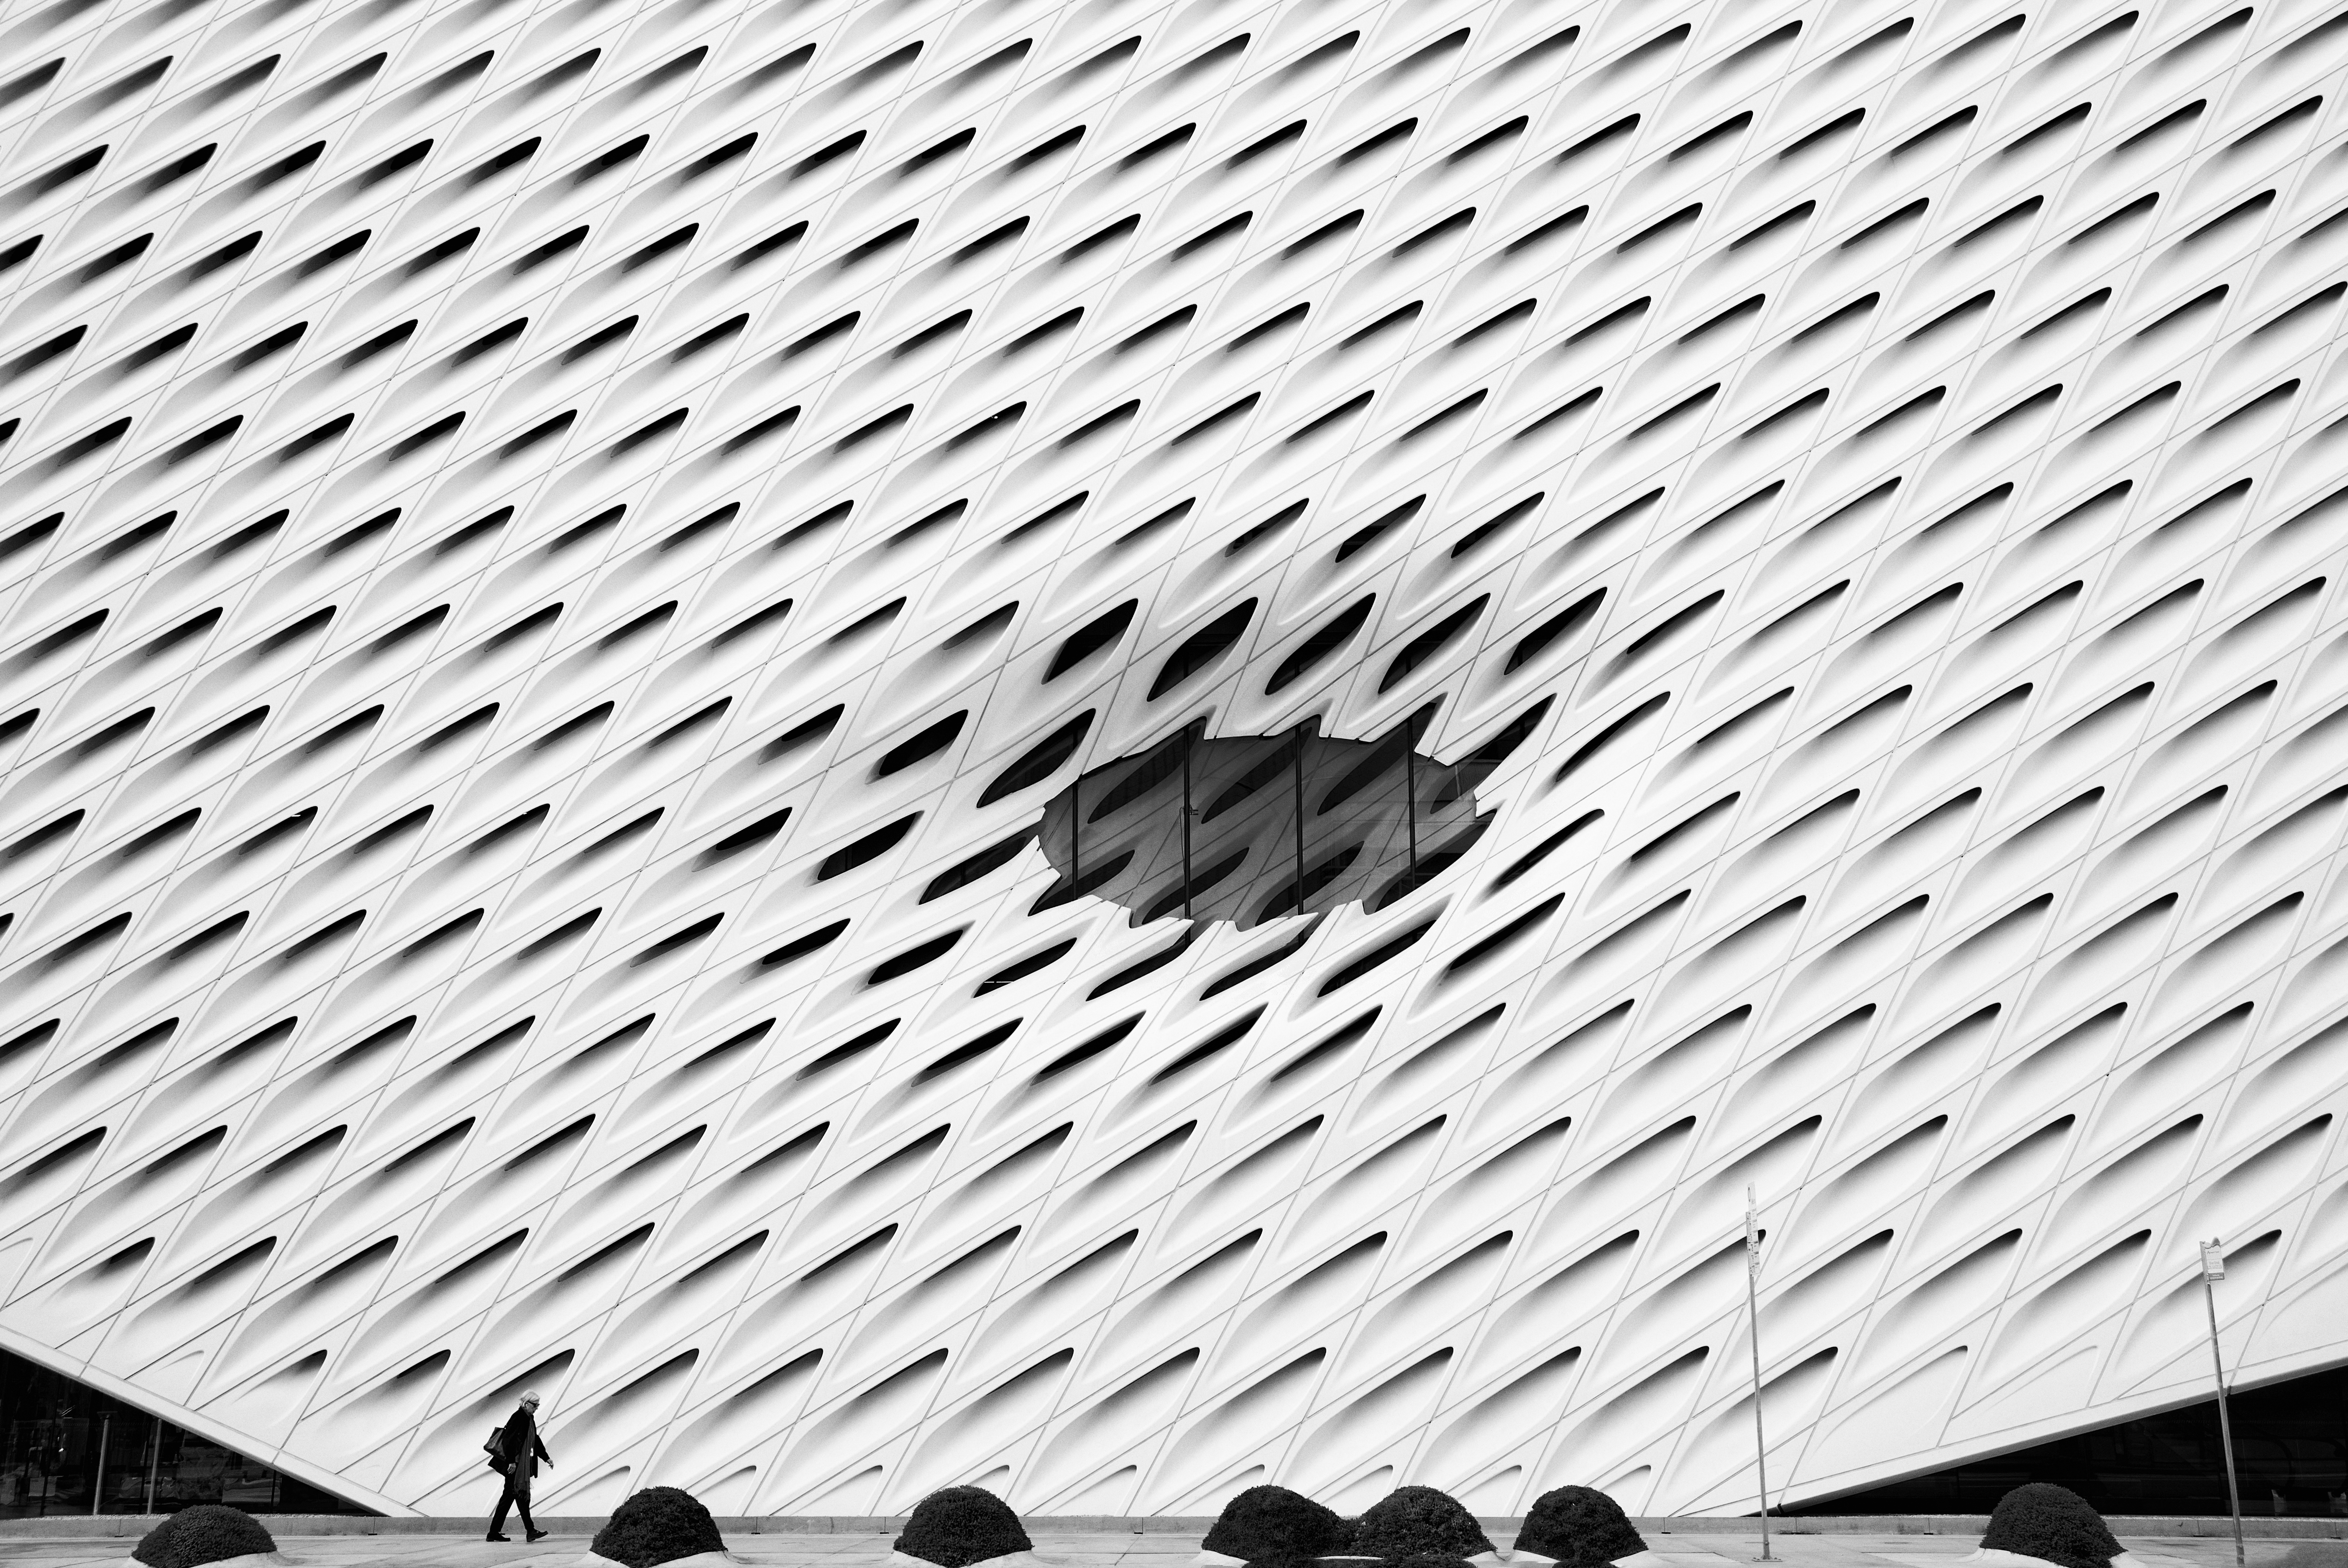
black and white, architecture, structure, roof, ceiling, line, facade, monochrome, streetphotography, bw, design, symmetry, losangeles, shape, streetpics, artinbw, dakohuang, humaningeometry, daylighting, monochrome photography